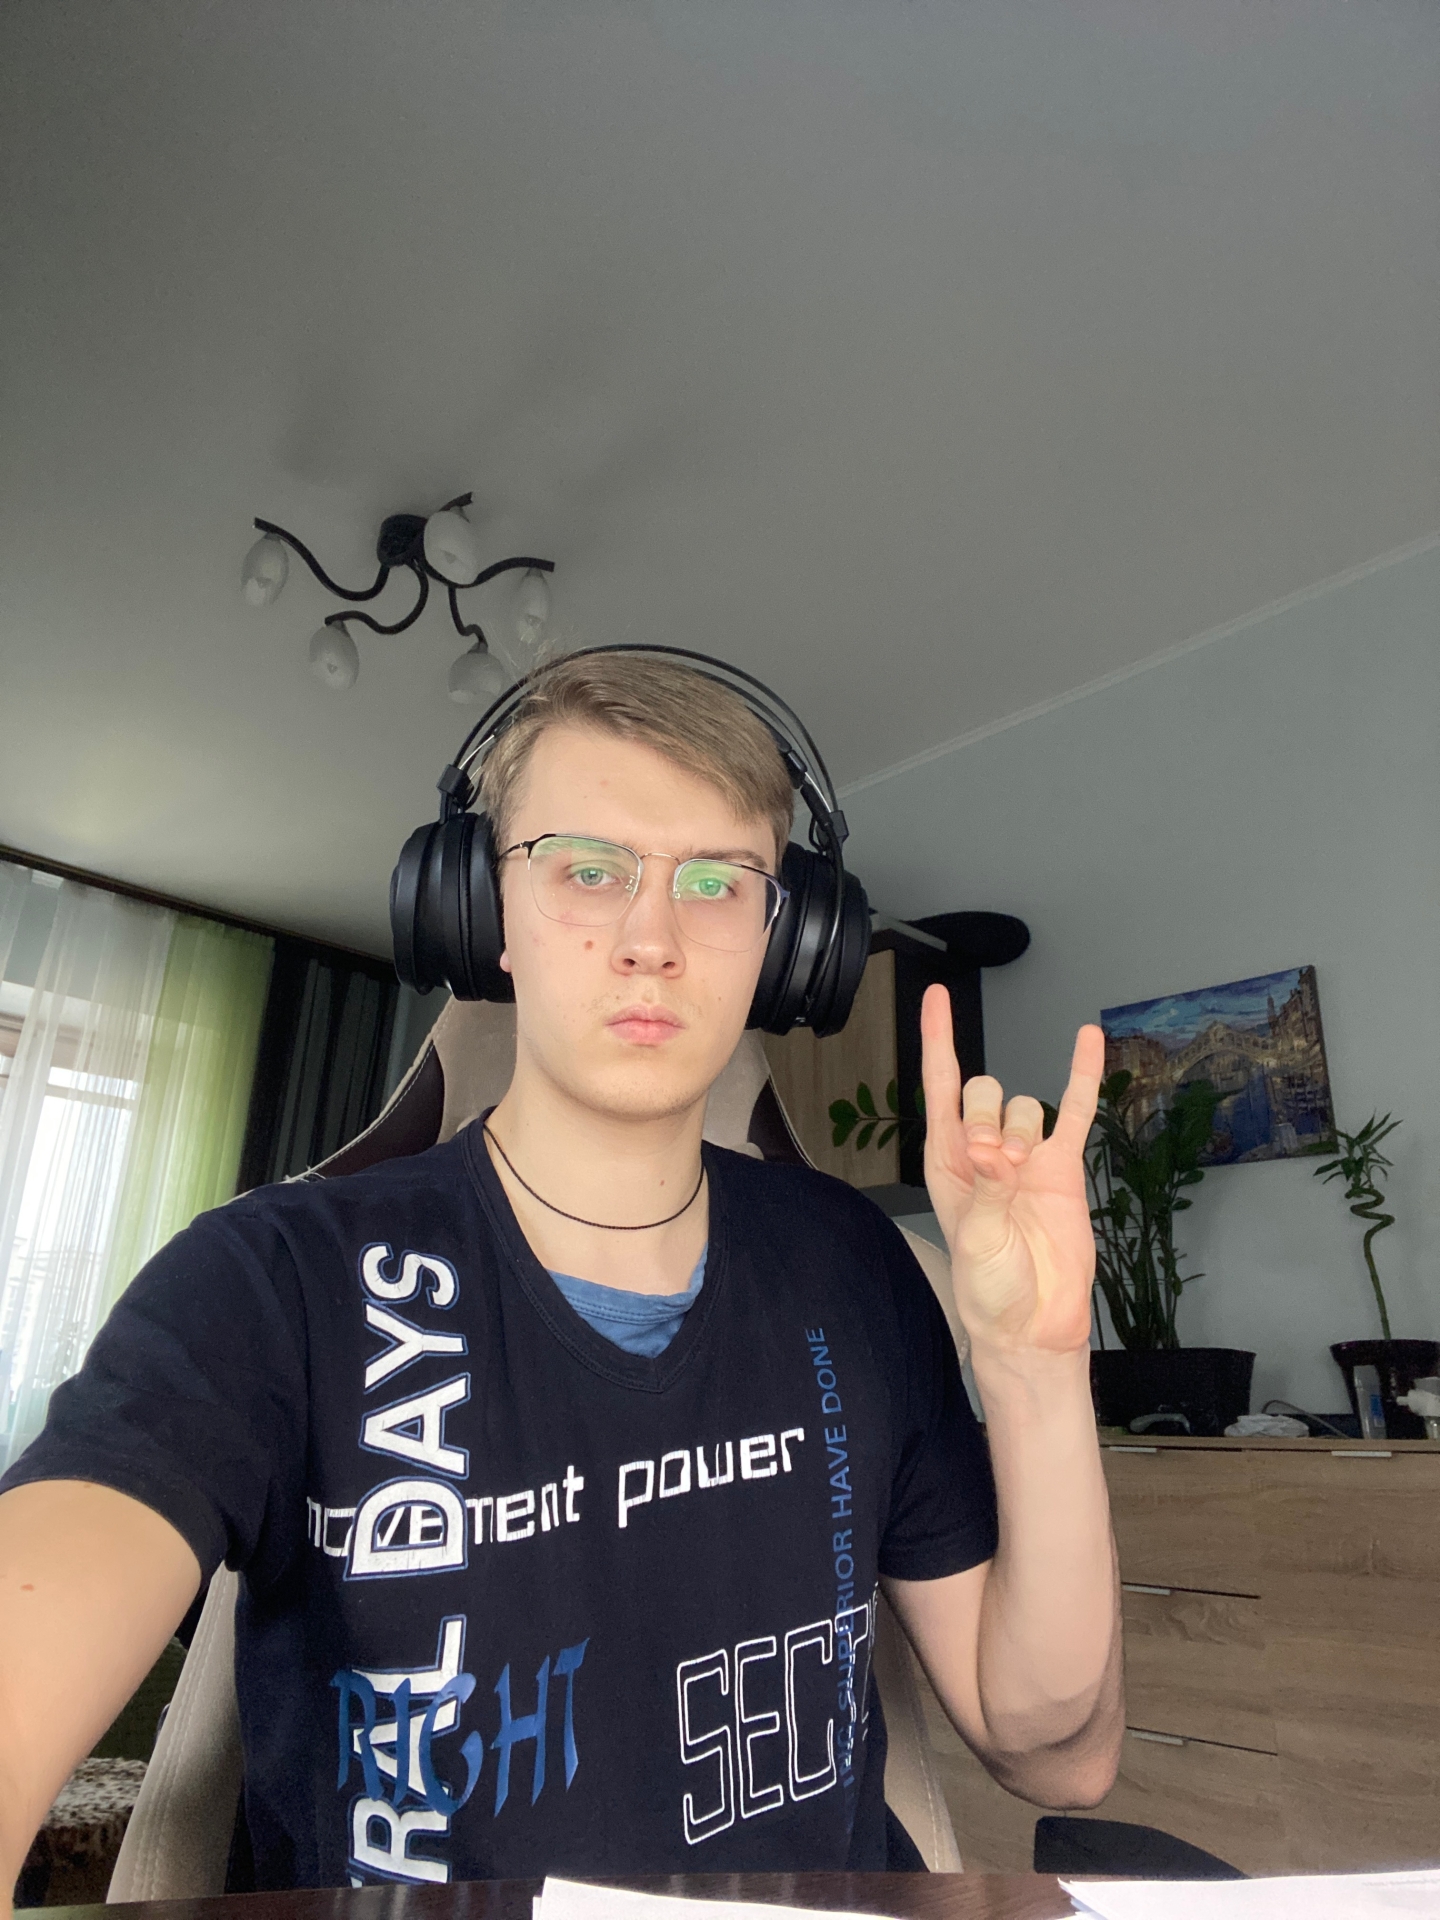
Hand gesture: rock